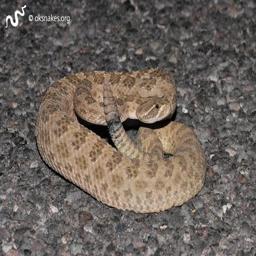
Animal: snakes